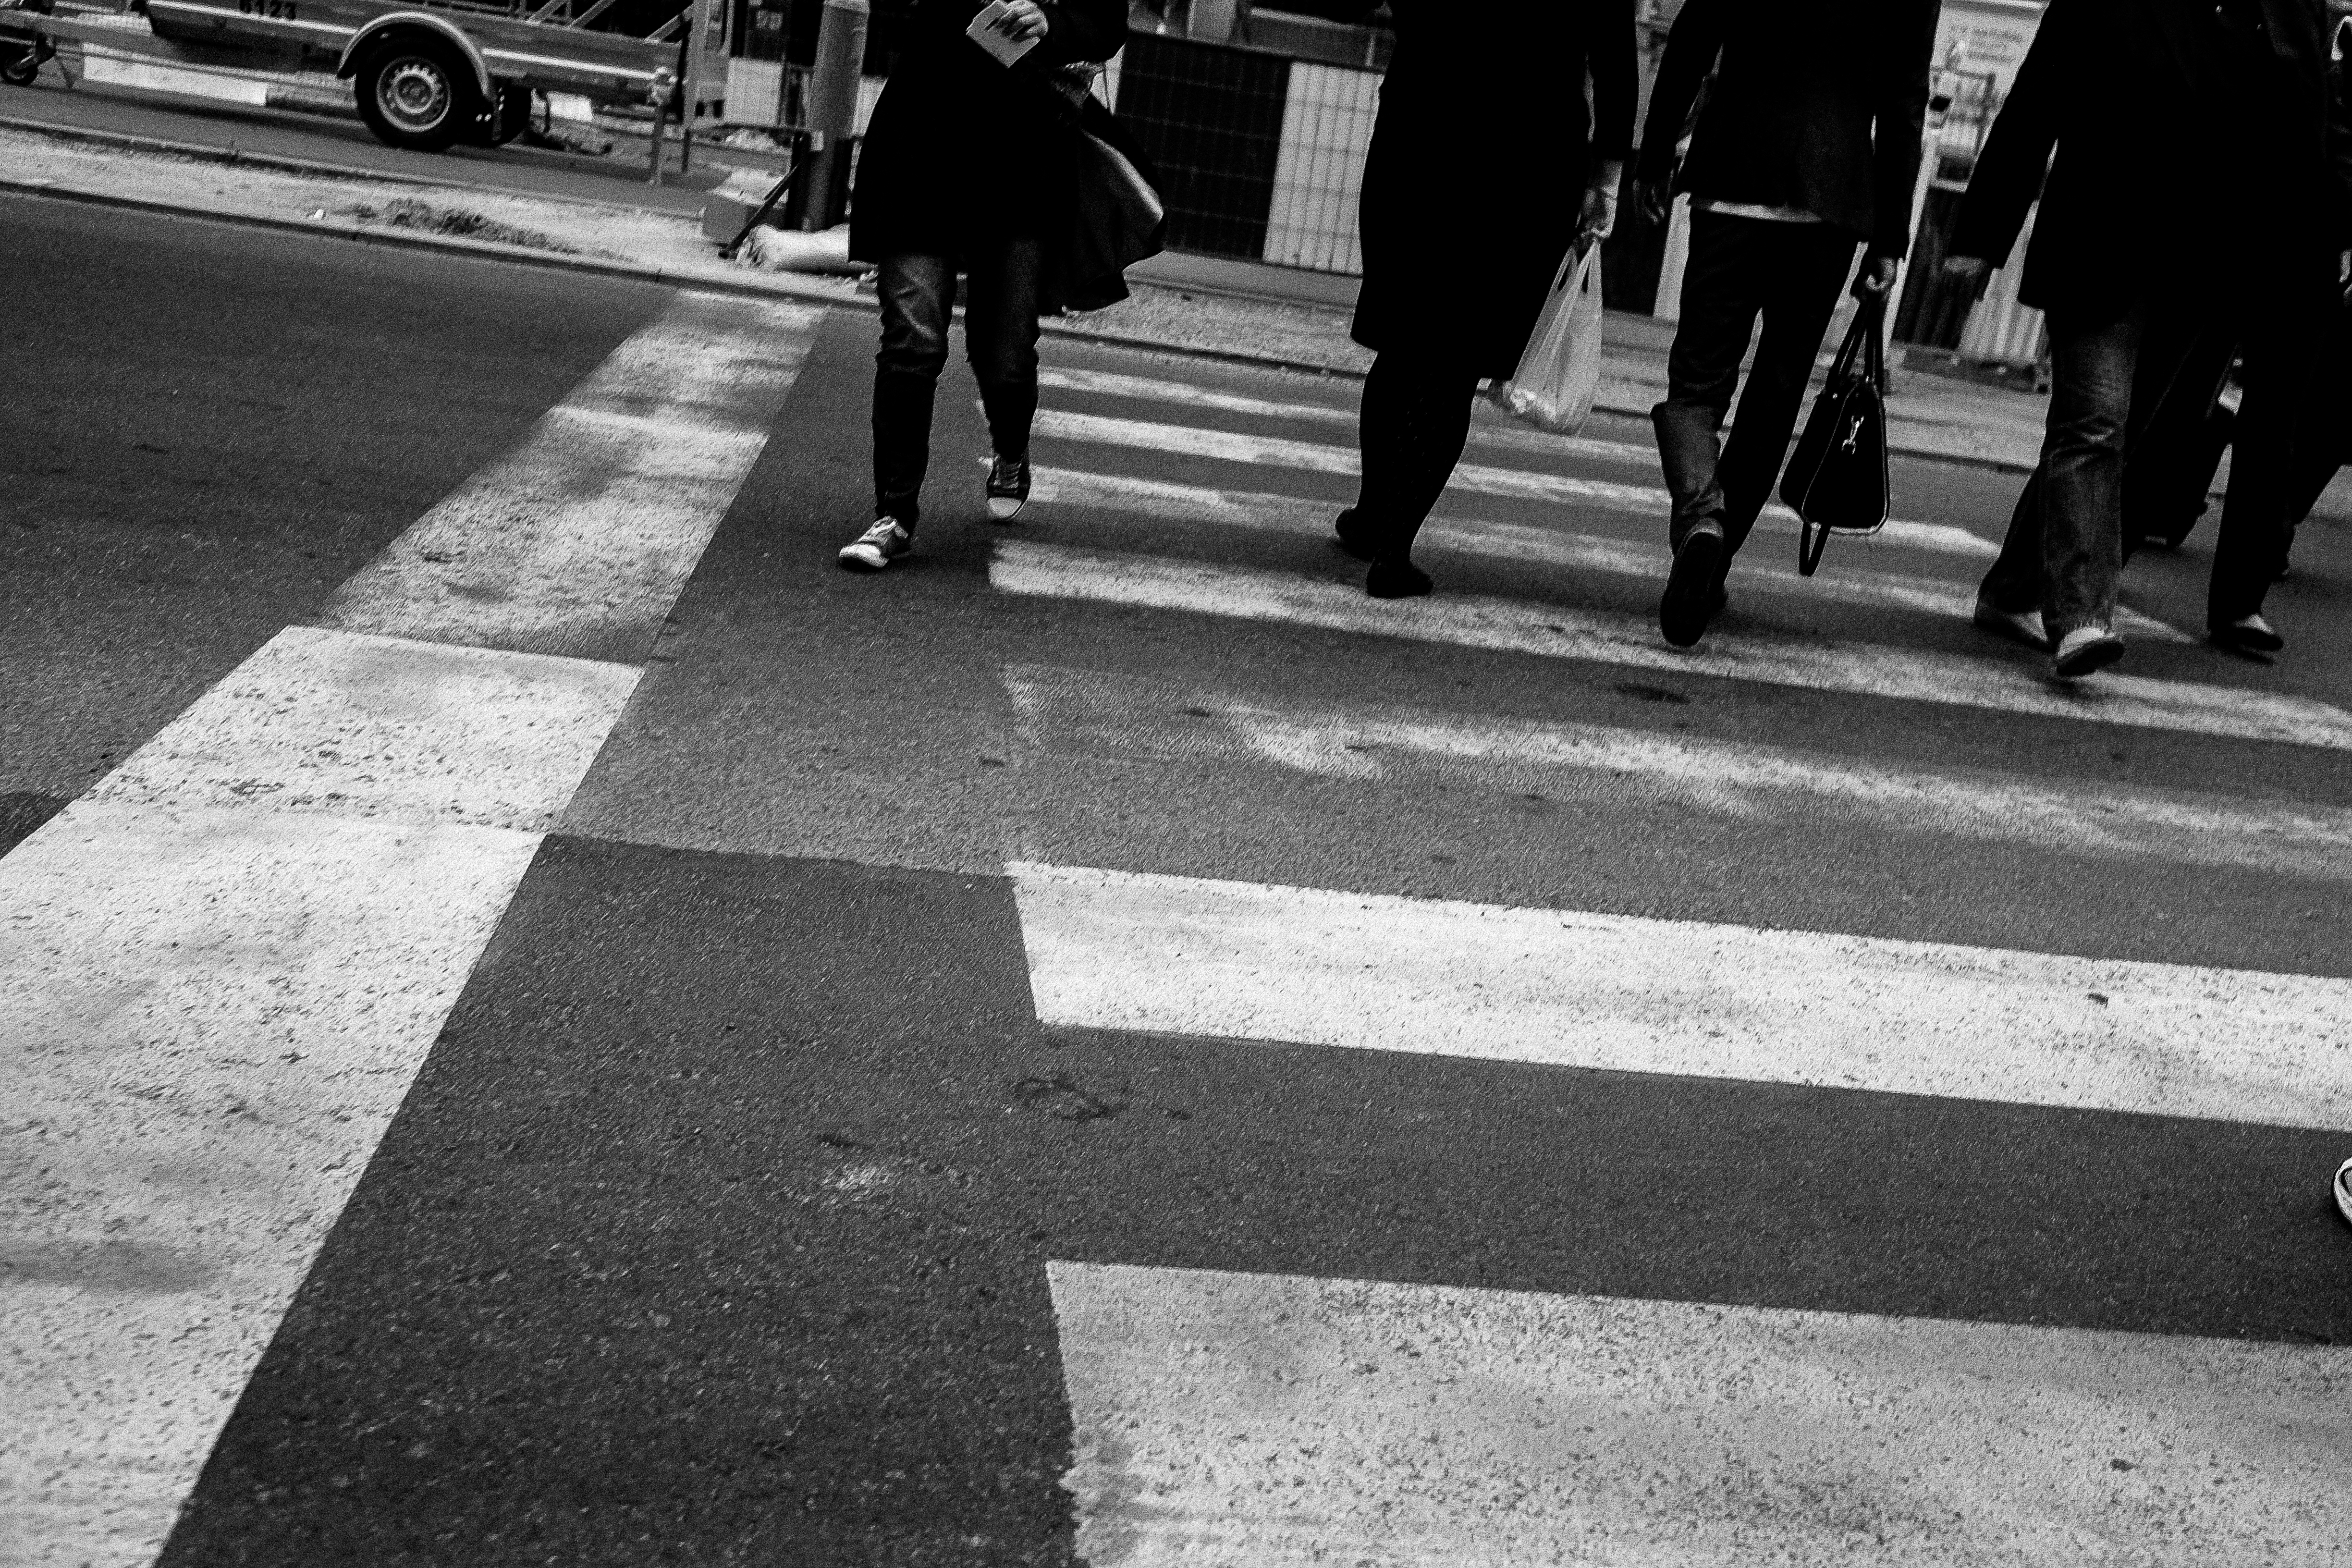
pedestrian, black and white, road, white, street, city, asphalt, shadow, black, monochrome, lane, brussel, belgium, art, brussels, infrastructure, stadt, europa, belgien, schwarzweiss, zebra crossing, strase, metropole, pedestrian crossing, road surface, monochrome photography, nonbuilding structure